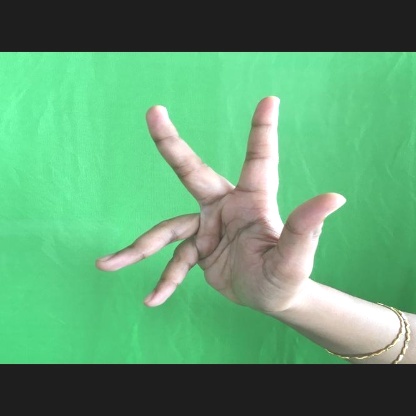
Mudra: Alapadmam